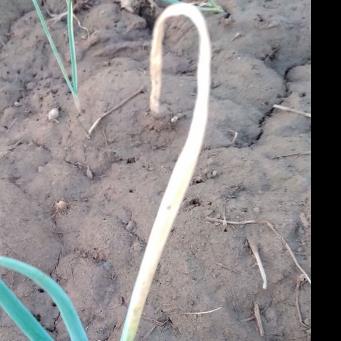
Crop: Onion
Condition: fusarium-d